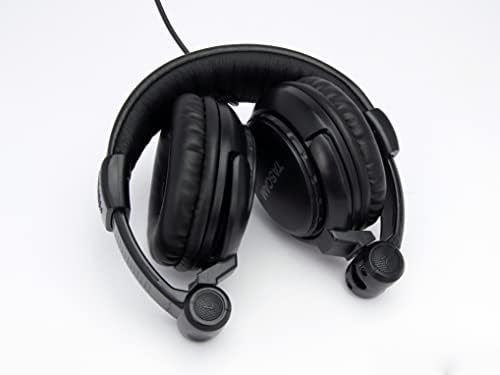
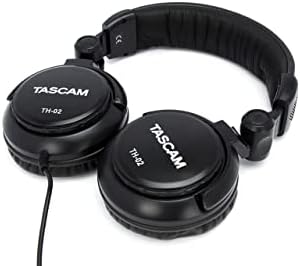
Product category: headphones
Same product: yes